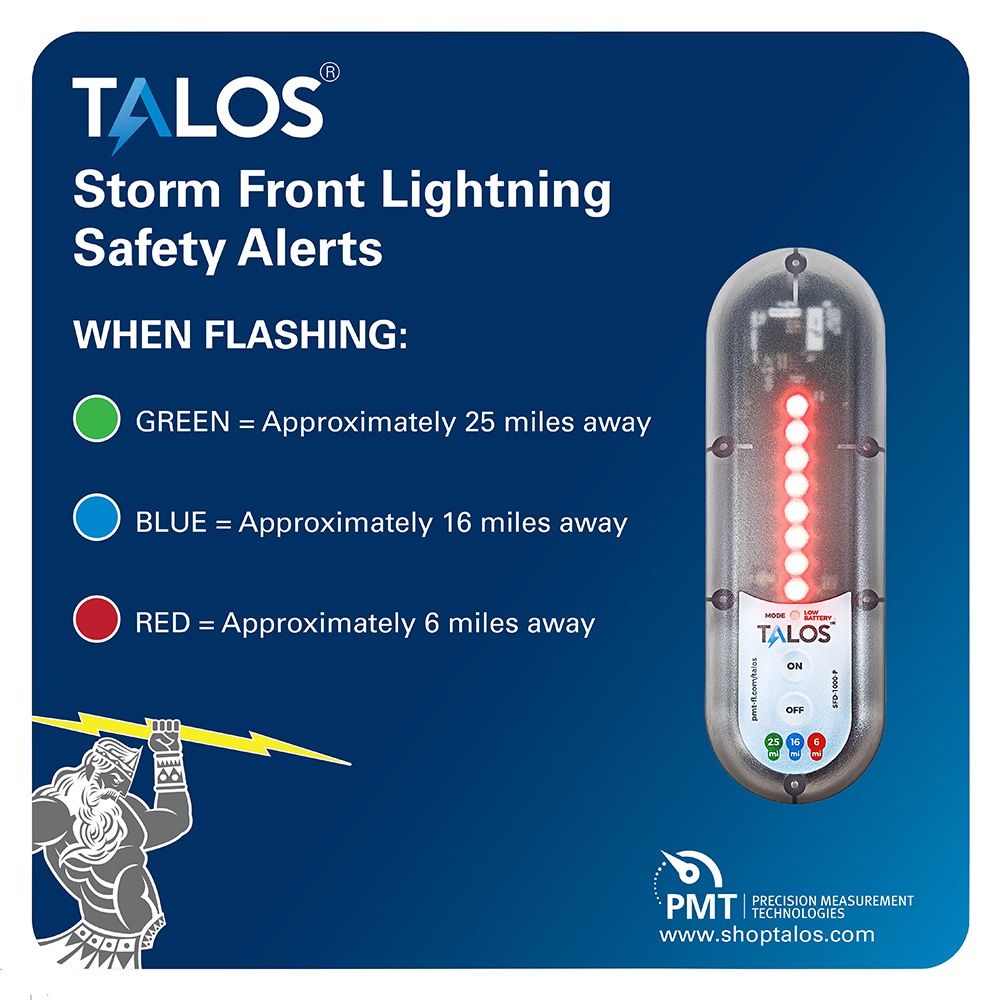
TALOS Standard Lightning Detector w/14"x14" Safety Information Sign [SFD-1414P-MTB]
Brand: TALOS
Category: Home & Garden > Emergency Preparedness > Earthquake Alarms